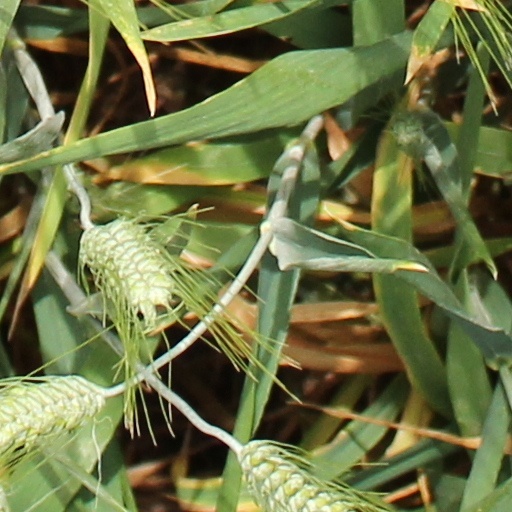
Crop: wheat